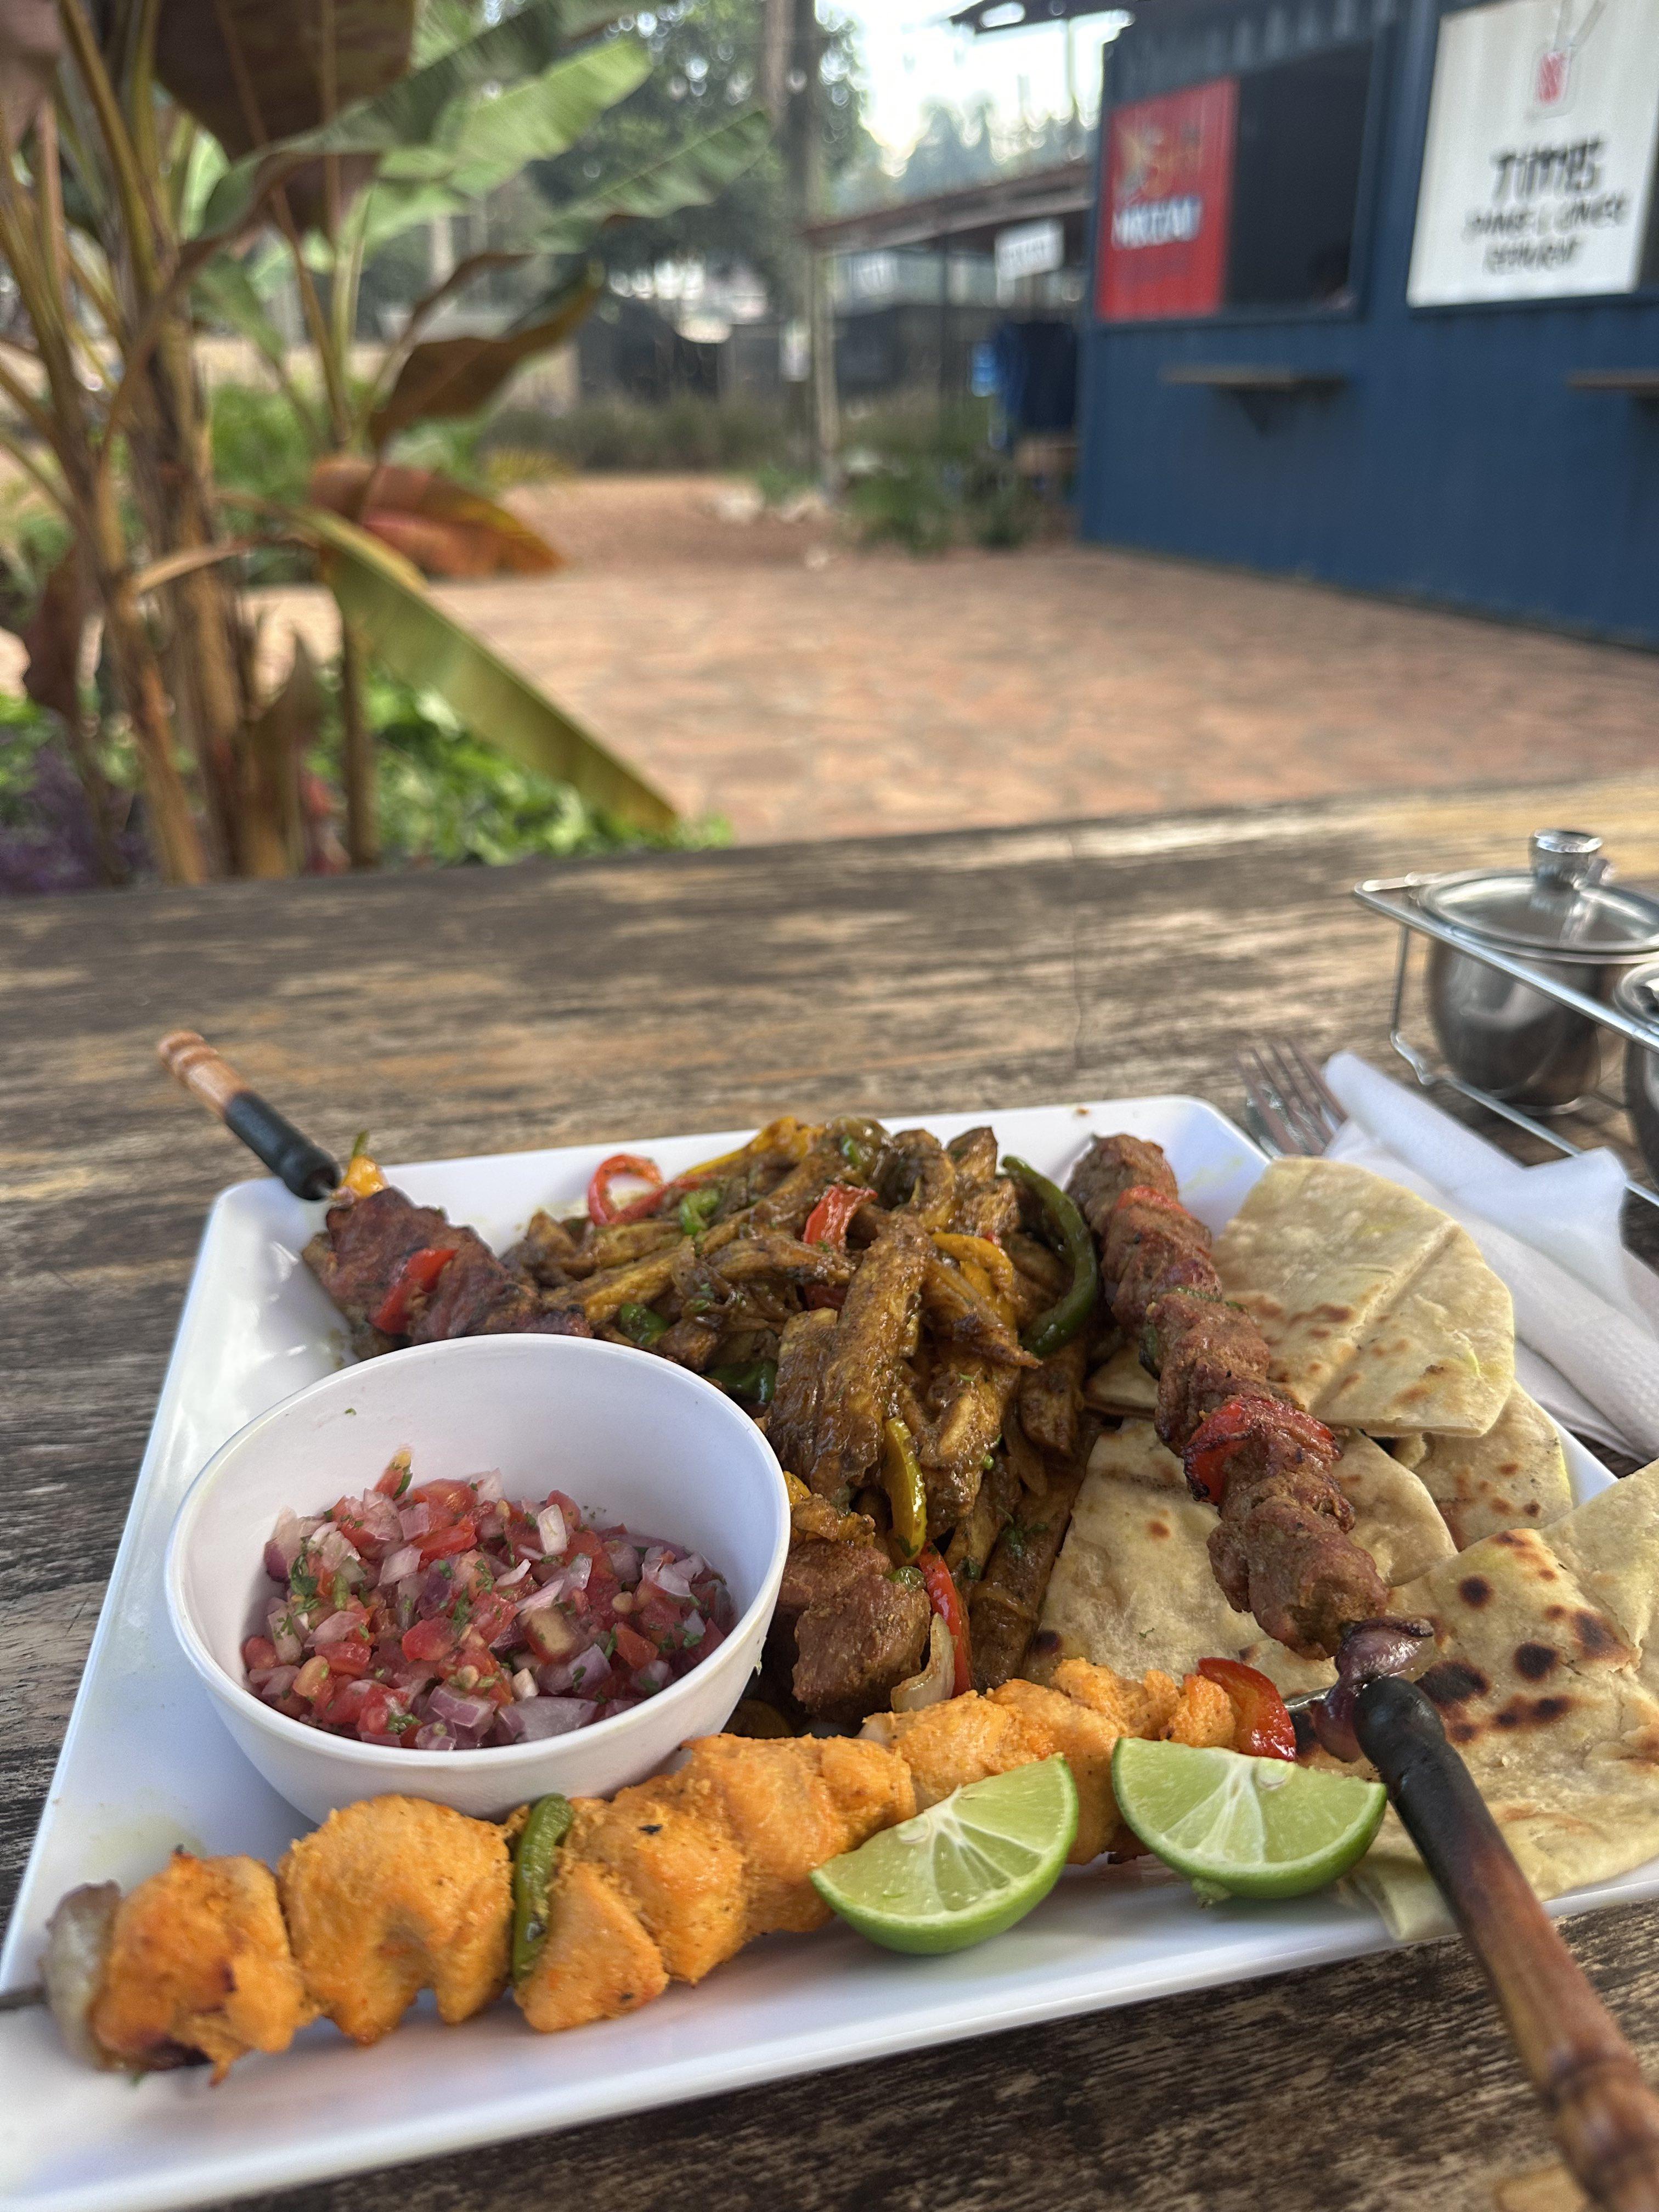
Sahani kubwa nyeupe iliyo juu ya meza ya mbao. Sahani hiyo imejaa chakula kila aina. Si kachumbari katika sahani kidogo, viazi vilivyopikwa vikapikika, limau zilizokatwa, chapati zilizokunjwa vizuri zikiashiria kuwa zimepikwa zikapikika, nyama za kukaangwa na za kuchomwa.